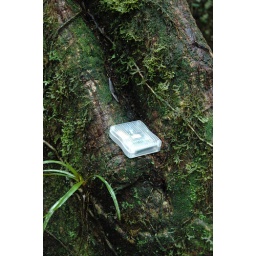
Spark Fun box in on the root of a tree